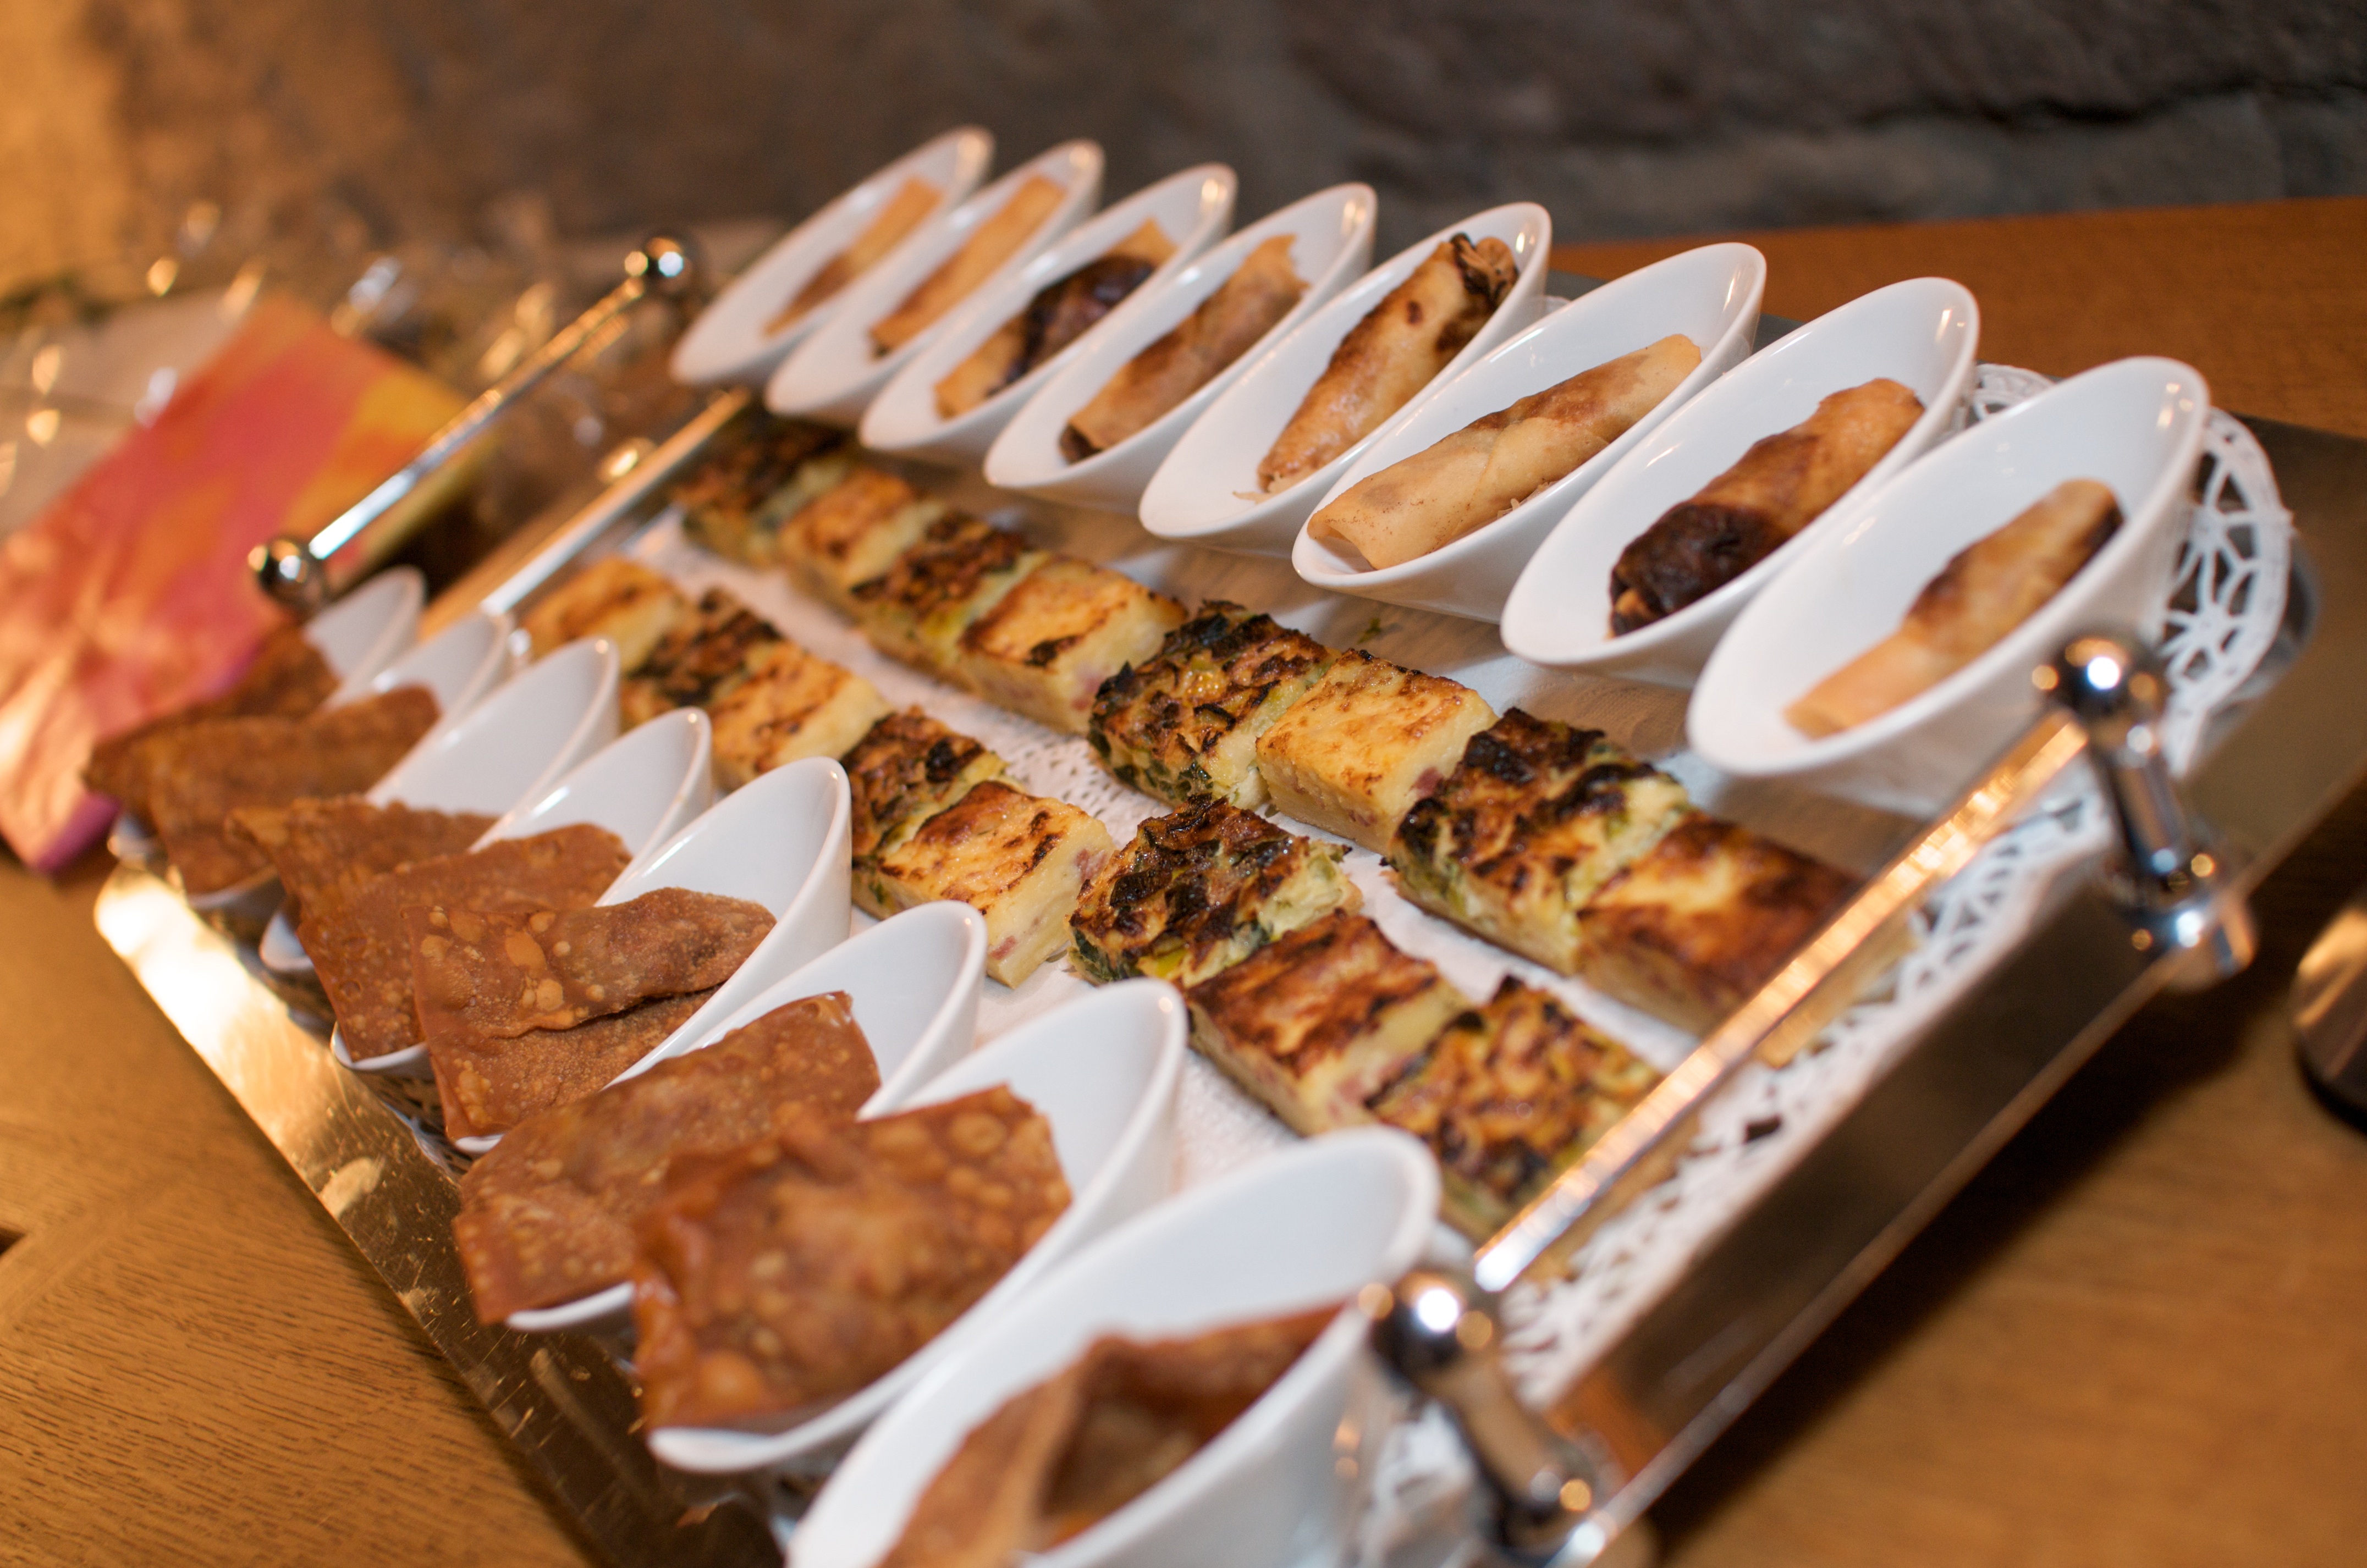
dish, meal, food, produce, breakfast, baking, snack, dessert, eat, meat, cuisine, delicious, buffet, calories, chunks, edible, benefit from, brunch, nibble